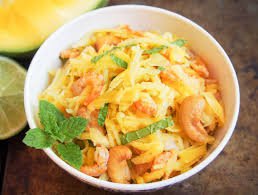
Label: Mango